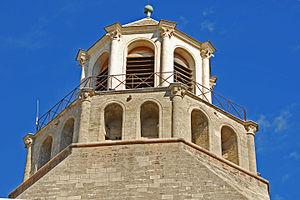
L'église Notre-Dame-du-Lac est une église romane située dans la commune du Thor dans le département français de Vaucluse en région Provence-Alpes-Côte d'Azur.